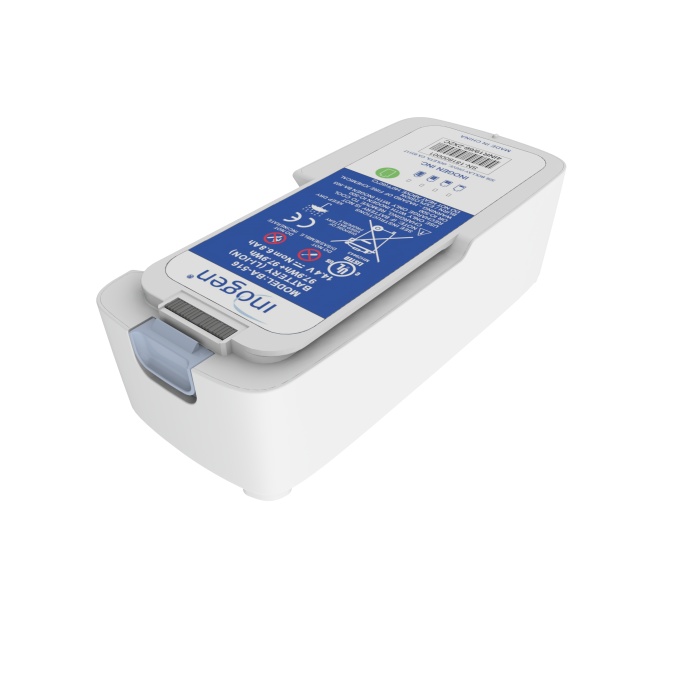
Recertified G5 Double Battery [BA-516]
The G5 Double Battery is a perfect power source to give you independence and mobility for extended vacations or trips. The rechargeable lithium-ion double battery provides up to 10 hours at a flow setting of 2 when fully charged. The Double Battery is small enough to easily fit in a backpack, accessory bag, or purse. It can easily be charged with the G5 External Battery Charger or with the Inogen G5 when it is connected to an AC or DC power supply. A fully depleted battery can be charged in under 3 hours.
Brand: Respiration Nation
Category: Health & Beauty > Health Care > Respiratory Care > PAP Machines